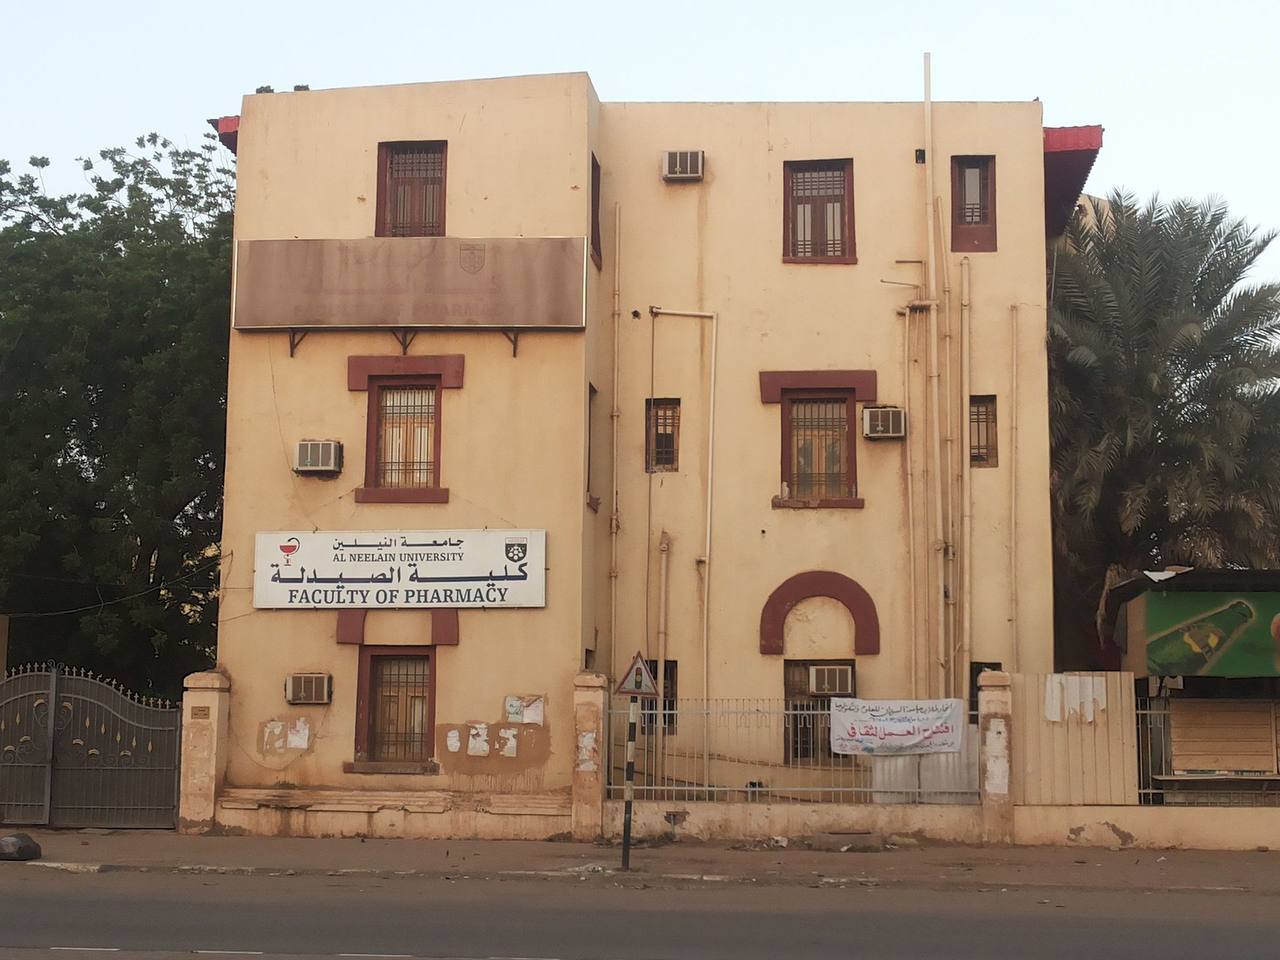
الوصف بالفصحى: مبنى كلية الصيدلة في جامعة النيلين، مفتوح على شارع حصوي
الوصف بالعامية السودانية: مبنى كلية الصيدلة في جامعة النيلين فاتح في شارع الظلط
التصنيف: Public Spaces & Infrastructure